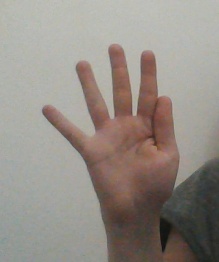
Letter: sheen